Jar Jar Binks Must Die

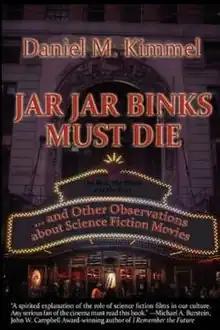
First edition cover

Jar Jar Binks Must Die (subtitled ...and Other Observations about Science Fiction Movies) is a 2011 collection of 42 essays by film critic Daniel M. Kimmel, published in a trade paperback edition by Fantastic Books in March 2011, with a second printing following five months later.